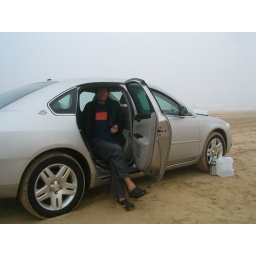
car in sand